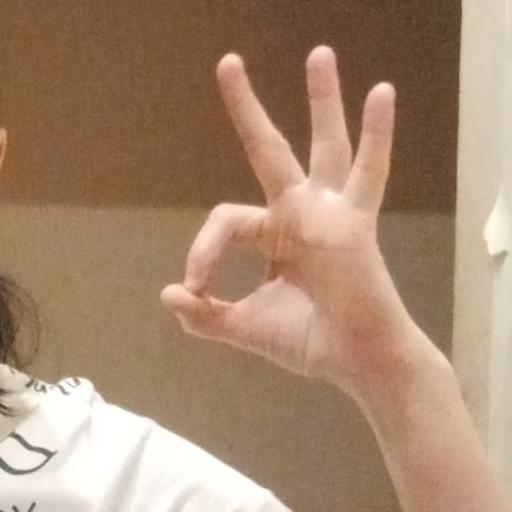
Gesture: ok